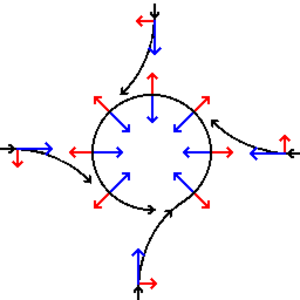
Une dépression est une zone fermée de basse pression atmosphérique relative à celle du voisinage au même niveau. Sur une carte synoptique de surface, cela donne un système d'isobares dont la pression est minimale au centre. Les dépressions peuvent se retrouver en altitude ou en surface, dans le premier cas elles sont notées par un minimum de géopotentiel, alors que dans le second la pression est ajustée au niveau de la mer et donne généralement une valeur de moins de 1013,25 hPa.
Le vent est le mouvement au sein d’une atmosphère, masse de gaz située à la surface d'une planète, d'une partie de ce gaz. Les vents sont globalement provoqués par un réchauffement inégalement réparti à la surface de la planète provenant du rayonnement stellaire, et par la rotation de la planète. Sur Terre, ce déplacement est essentiel à l'explication de tous les phénomènes météorologiques. Le vent est mécaniquement décrit par les lois de la dynamique des fluides, comme les courants marins. Il existe une interdépendance entre ces deux circulations de fluides.